Victor Schröter

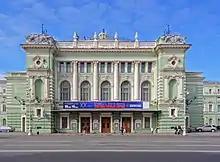
Mariinsky Theatre

Schröter rebuilt the facade of the Mariinsky Theatre after a fire in 1880, and as a token of gratitude for his work on the restructuring and expansion of the theater he was presented with a unique model of the theater, made of silver. During the Siege of Leningrad in World War II, his daughter Maria was forced to melt this down for the silver content.